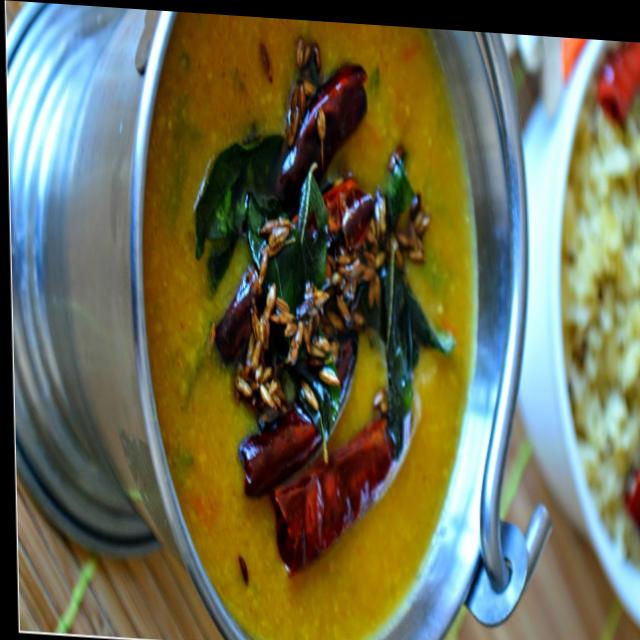
Dish: dal_makhani